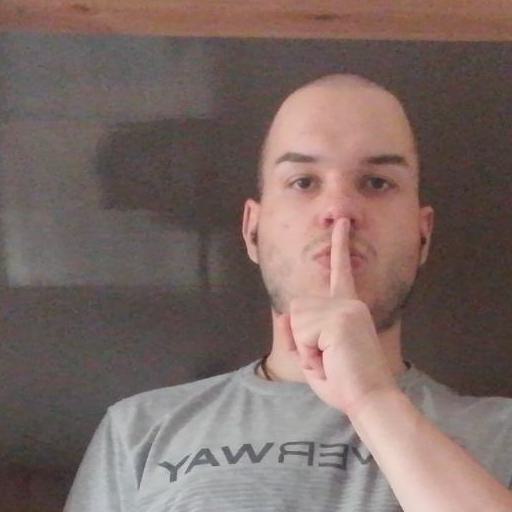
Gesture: mute